Rembrandtpark

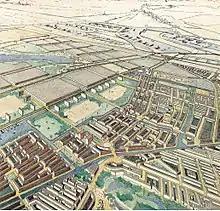
The park in the center of an artist impression of Cornelis van Eesteren's General Expansion Plan from 1935

In 1929, Cornelis van Eesteren made a provisional plan for the expansion of Amsterdam, which contained a park between the existing and planned neighbourhoods. In 1935, Van Eesteren made the General Expansion Plan which determined the current size and location of the park based on guidelines of of park area and of recreational area per inhabitant.